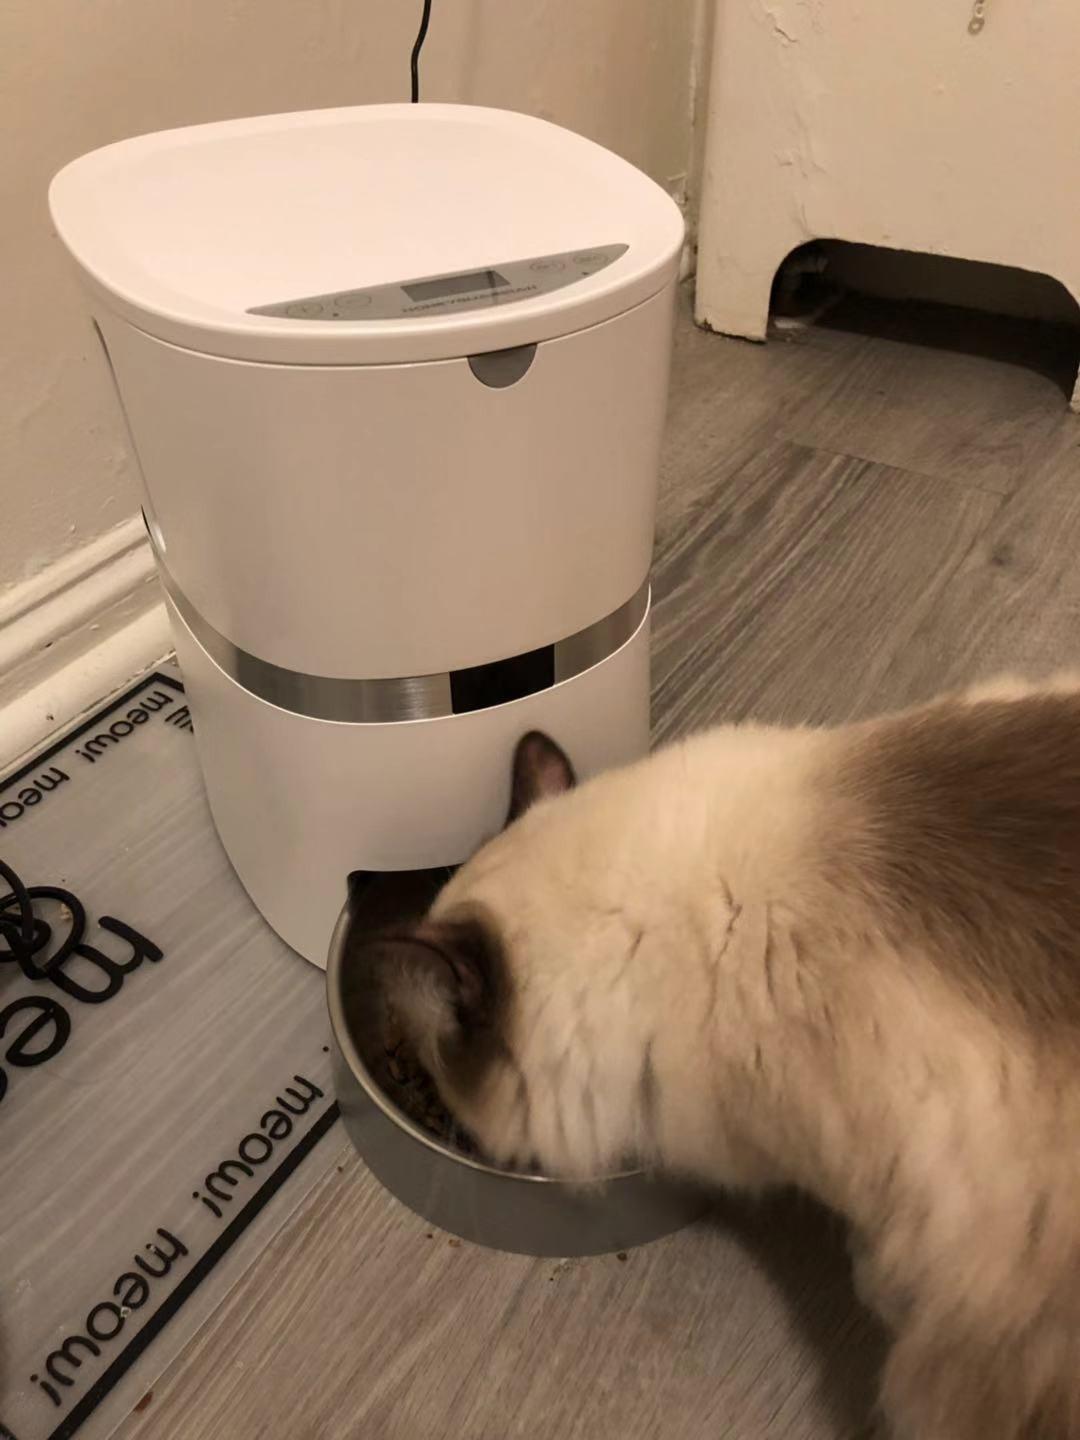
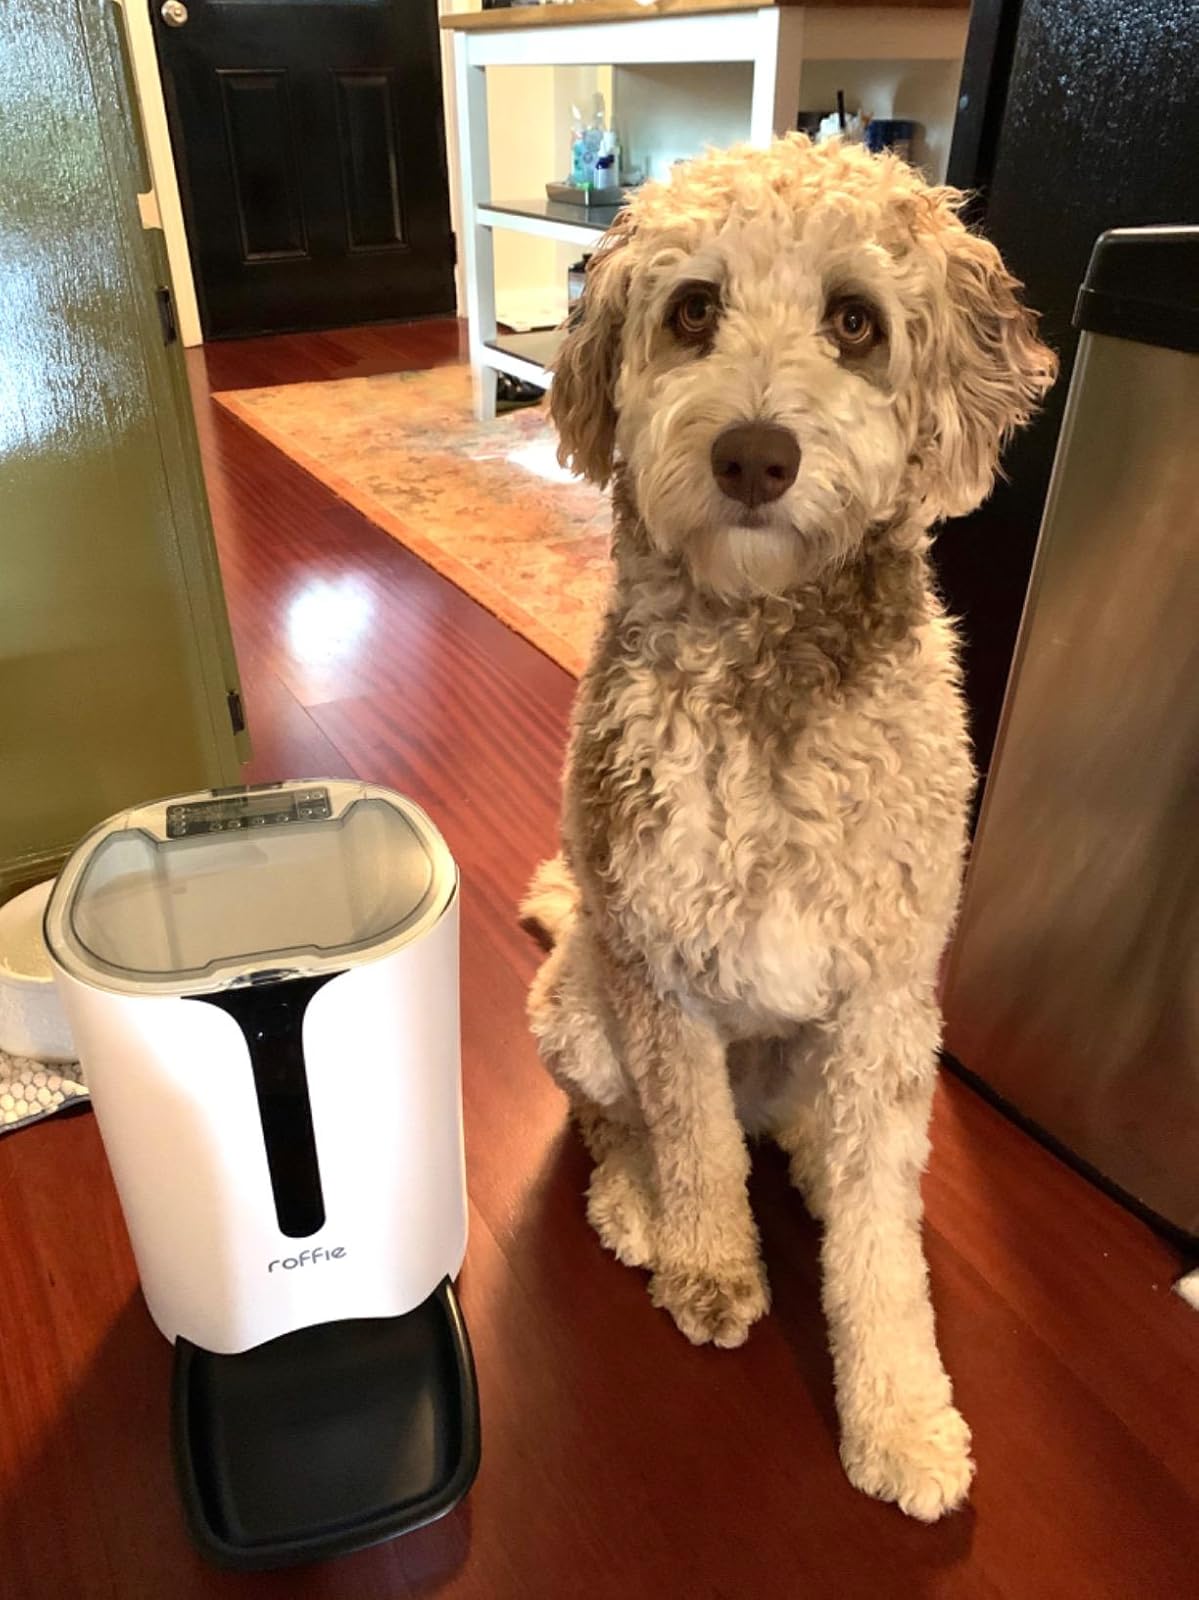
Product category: items_feeder
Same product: no